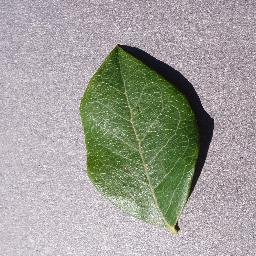
Label: Blueberry___healthy